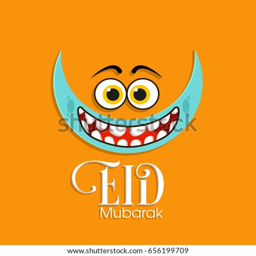
illustration of person with intricate calligraphy and moon for the celebration of community festival .